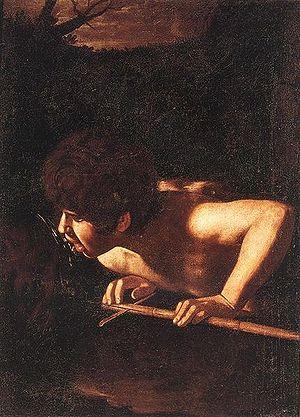
Saint Jean-Baptiste à la fontaine est un sujet dont il existe sept versions, toutes étant considérées comme des copies. Il peut s'agir d'un tableau de Caravage peint vers 1610 et achevé par une autre main. L'un de ces tableaux est conservé dans la collection Bonelli à La Valette à Malte. L'original achevé par une autre main serait conservé à Londres dans une collection privée.
Cette page établit une liste des peintures de Michelangelo Merisi da Caravaggio, dit Caravage, peintre italien né le 29 septembre 1571 à Milan et mort le 18 juillet 1610 à Porto Ercole.
Michelangelo Merisi da Caravaggio, en français Caravage ou le Caravage, est un peintre italien né le 29 septembre 1571 à Milan et mort le 18 juillet 1610 à Porto Ercole.
Le thème de saint Jean-Baptiste a fait l'objet de plusieurs tableaux du peintre baroque italien Michelangelo Merisi da Caravaggio, dit « Caravage ». Toutefois, l'attribution de certains de ces tableaux à Caravage n'est pas certaine, et varie selon les auteurs et l'état de la recherche à ce sujet.